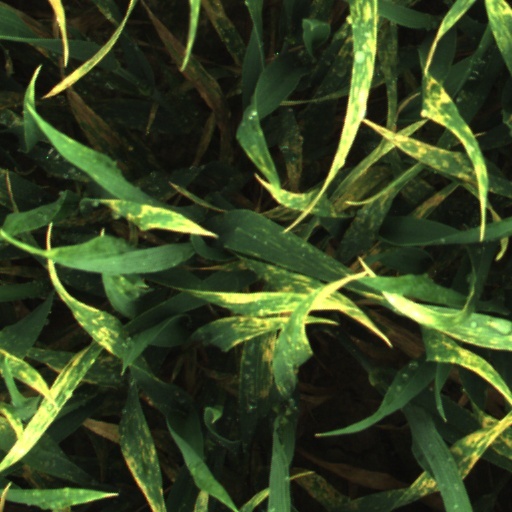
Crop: wheat